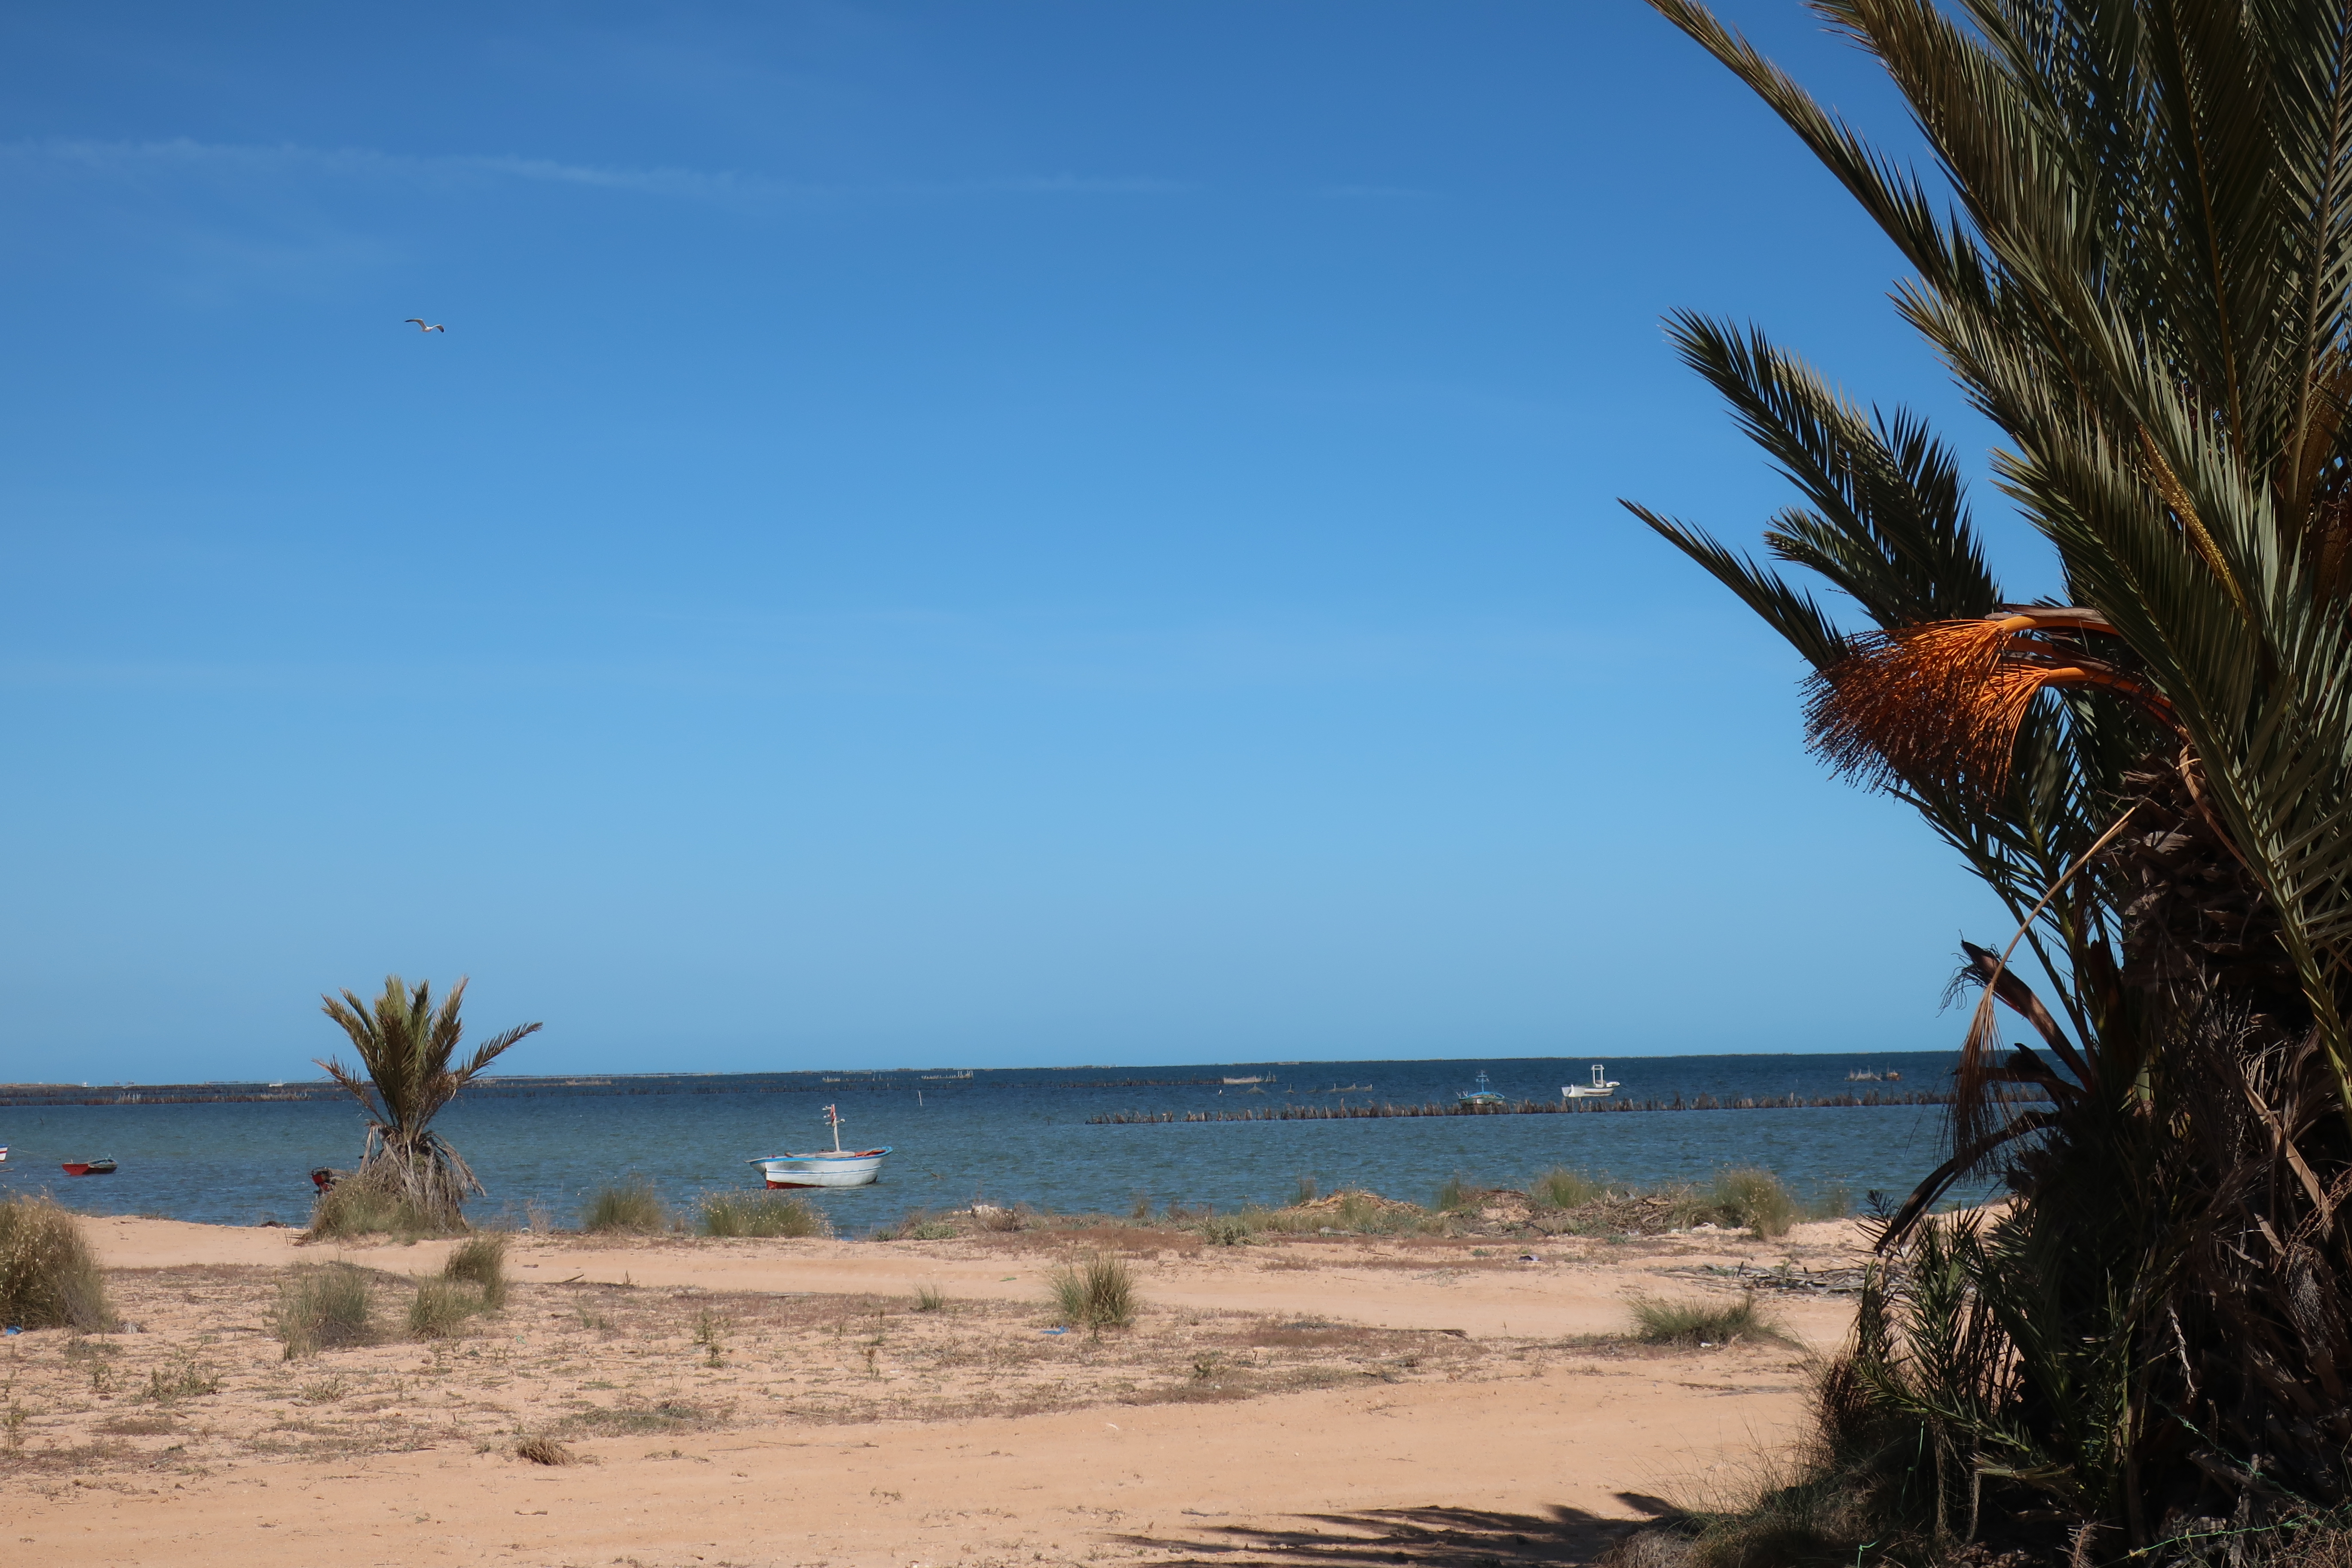
blue, tree, beach, palm tree, sea, coast, tropics, arecales, shore, vacation, ocean, sky, sand, azure, woody plant, plant, date palm, coastal and oceanic landforms, caribbean, bay, attalea speciosa, landscape, tourism, elaeis, horizon, wave